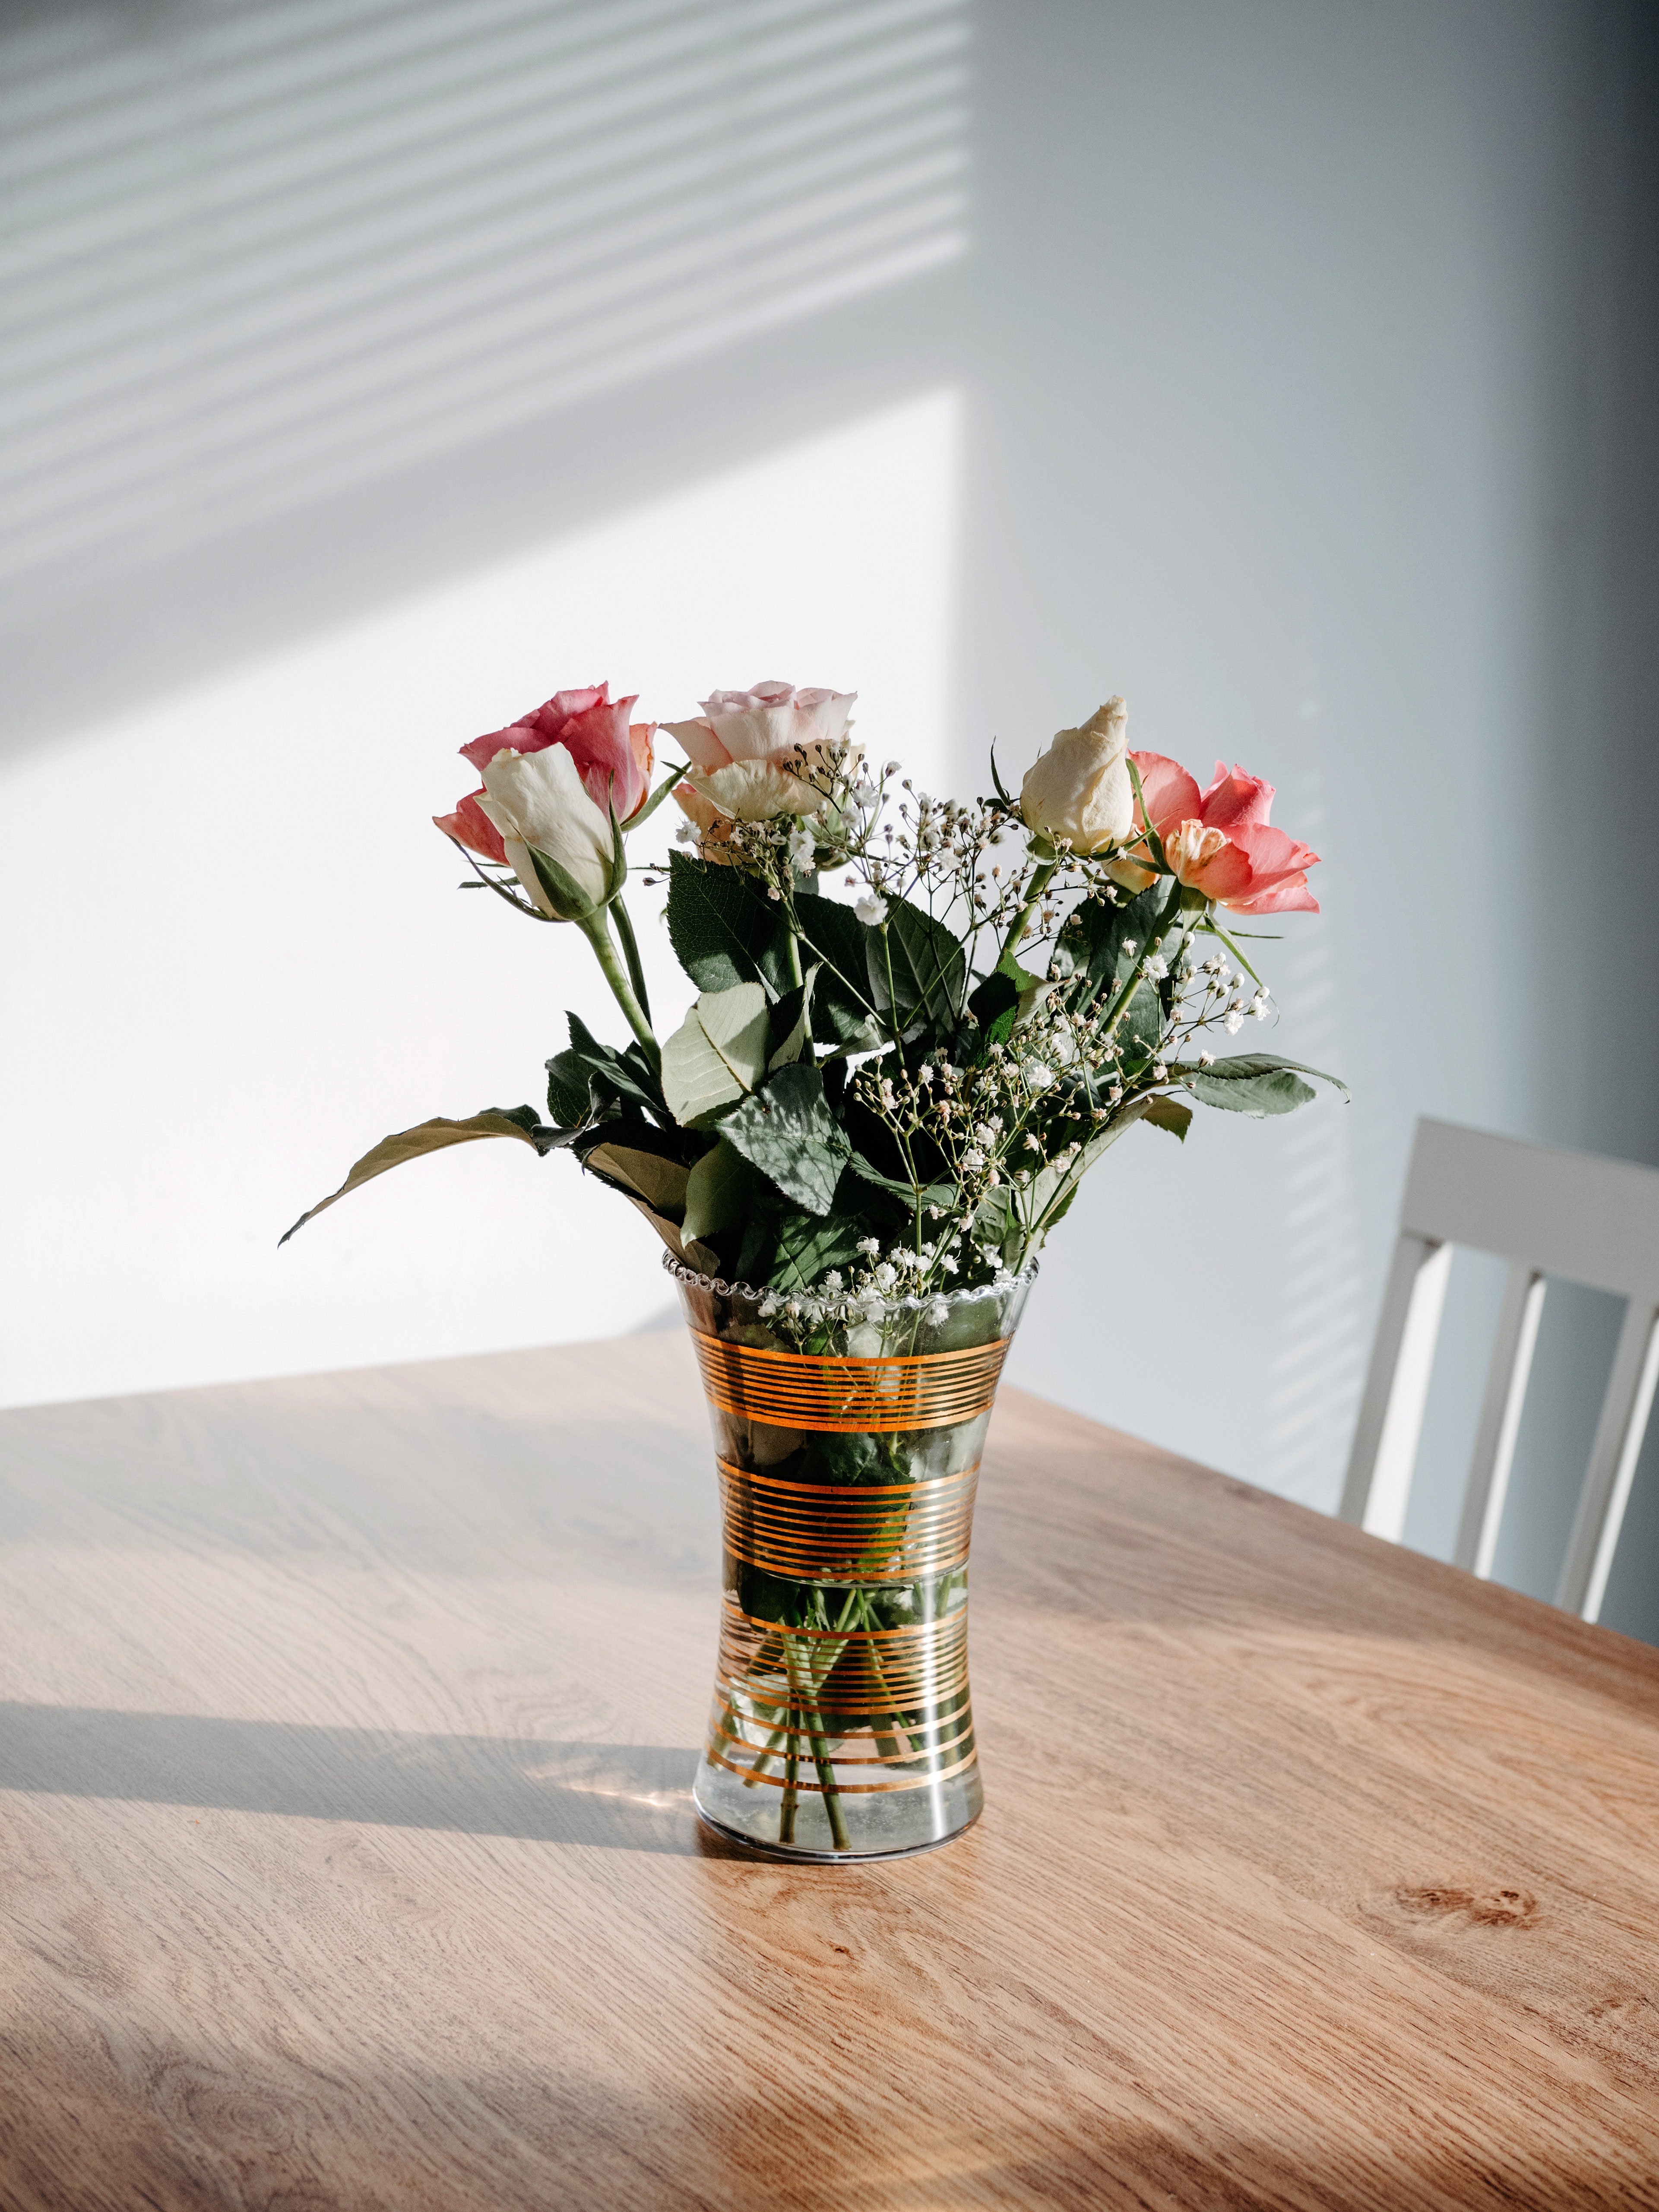
flower, table, vase, petal, plant, interior design, flower arranging, herbaceous plant, flowerpot, bouquet, artifact, rose, wood, room, flowering plant, cut flowers, window, tableware, floral design, annual plant, centrepiece, artificial flower, flooring, floristry, event, rose family, still life photography, rose order, still life, artwork, plant stem, hardwood, tablecloth, glass, Pedicel, linens, peach, chair, wildflower, rectangle, home accessories, serveware, twig, sunflower, landscape, coquelicot